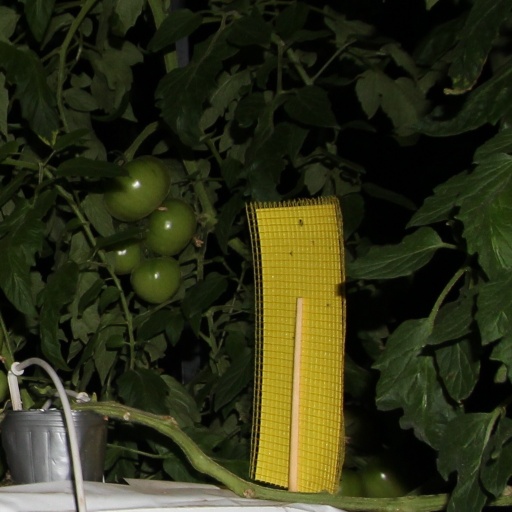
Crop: tomato